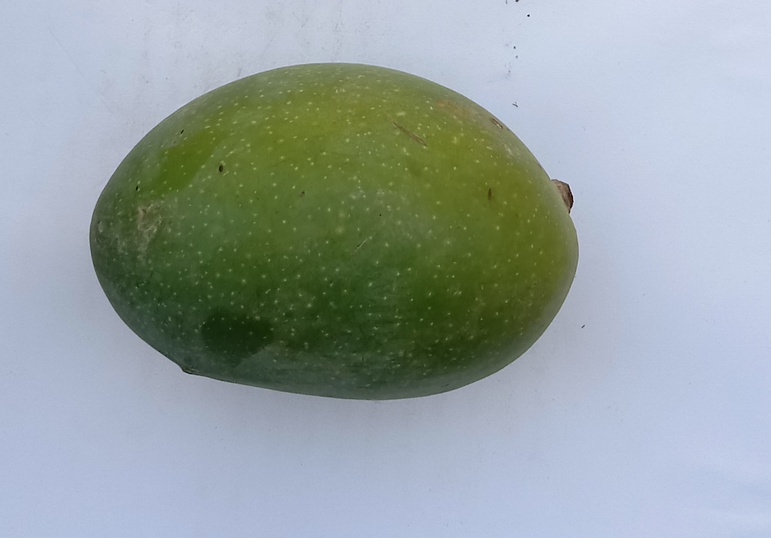
Mango variety: Chaunsa (Black)